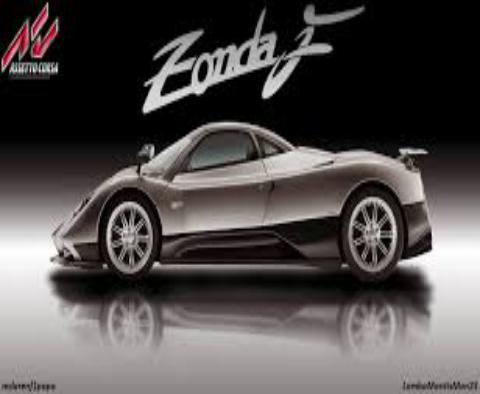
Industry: Leisure